Charlotte Montagu Douglas Scott, Duchess of Buccleuch

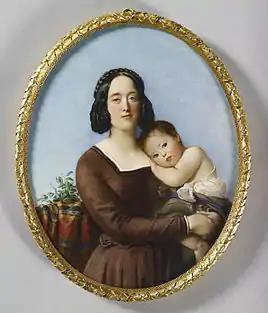
Watercolour of the Duchess with her daughter Lady Victoria by Robert Thorburn (1847)

On 13 March 1829 Charlotte married Walter Montagu Douglas Scott, 5th Duke of Buccleuch at St George's, Hanover Square, London, becoming Duchess of Buccleuch and Queensberry. He had succeeded to the dukedom at the age of thirteen upon his father's death, and was five years older than his wife. According to the contemporary journal "The Lady's Realm", their "romantic" engagement resulted when the young Duke visited her father and met Lady Charlotte. Upon their parting, he saw tears in her eyes which prompted him to turn his coach around and approach her father directly to ask for her hand in marriage. The couple would produce three daughters and four sons. Among their children were William Montagu Douglas Scott, 6th Duke of Buccleuch and Henry Douglas-Scott-Montagu, 1st Baron Montagu of Beaulieu.